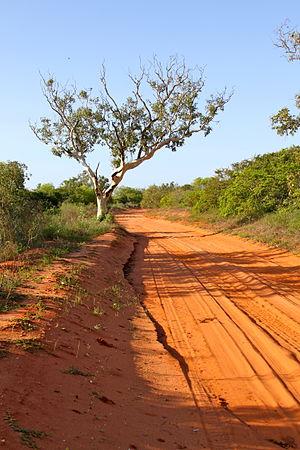
Pindan est le nom donné à la région au sol rouge située dans le sud-ouest du Kimberley en Australie-Occidentale. Le mot «pindan» a été mentionné pour la première fois sous forme écrite en août 1884 dans l’Inquirer de Perth. Le terme vient de la langue locale et s'applique aussi bien au sol qu'à la végétation qui lui est associée.